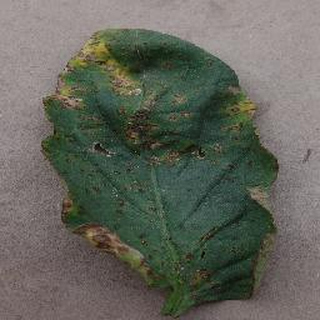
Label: tomato_bacterial_spot